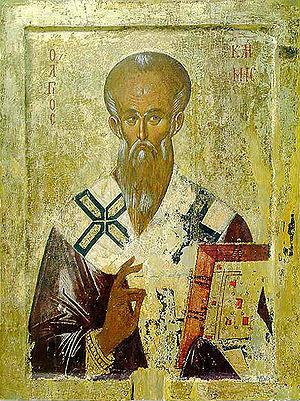
Cette page dresse une liste de personnalités mortes au cours de l'année 916 :
Clément d'Ohrid, né vers 840 et décédé en 916 à Ohrid, est un saint, un moine et un écrivain de l'Empire bulgare, devenu évêque d'Ohrid, ville de l'actuelle Macédoine du Nord. Il était le plus illustre disciple de Cyrille et Méthode et il est souvent associé à la création, et surtout la propagation, des alphabets glagolitique et cyrillique. Il est considéré comme le premier évêque de l'Église orthodoxe bulgare, l'un des sept apôtres de l'Empire bulgare et comme le saint patron de la Macédoine du Nord et de l'Église orthodoxe macédonienne.
Cette page dresse une liste de personnalités nées au cours de l'année 840 :